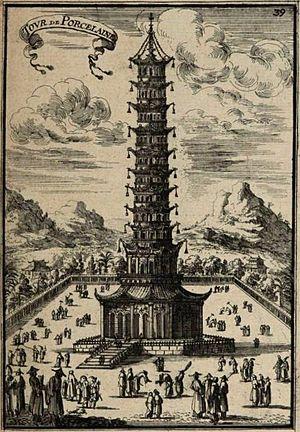
La tour de porcelaine de Nankin, également connue sous le nom de bàoēn sì, en abrégé la Tour de Porcelaine ou la Pagode de Porcelaine, était une pagode bouddhiste située sur la rive sud du Yangzi Jiang à Nankin, en Chine. Elle fut détruite en 1856 par les Taiping ; une réplique est actuellement en cours de construction sur le site.